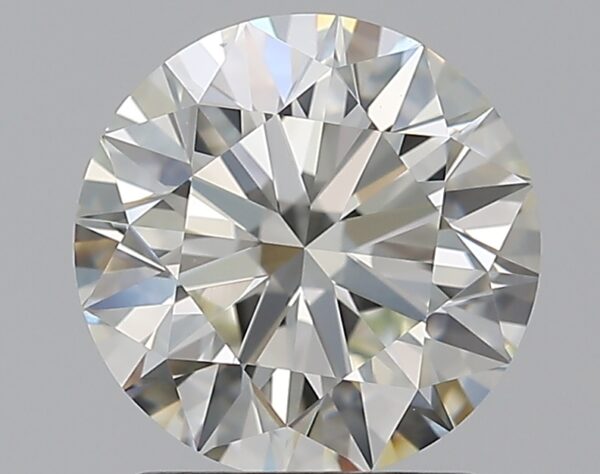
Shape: round
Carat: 1.51
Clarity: VS1
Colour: K
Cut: EX
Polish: EX
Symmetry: EX
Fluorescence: M
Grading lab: GIA
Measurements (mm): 7.26 x 7.31 x 4.54